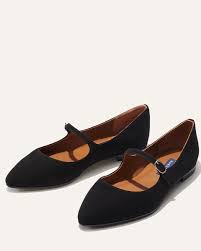
Label: Ballet Flat